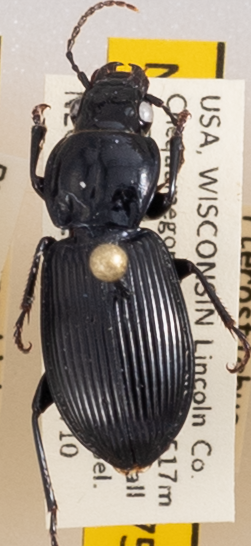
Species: Pterostichus novus
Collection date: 2018-07-10
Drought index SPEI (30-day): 0.71
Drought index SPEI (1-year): -0.24
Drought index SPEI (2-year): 1.642